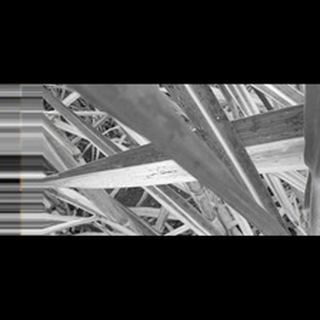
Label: sugarcane_yellow_leaf_disease